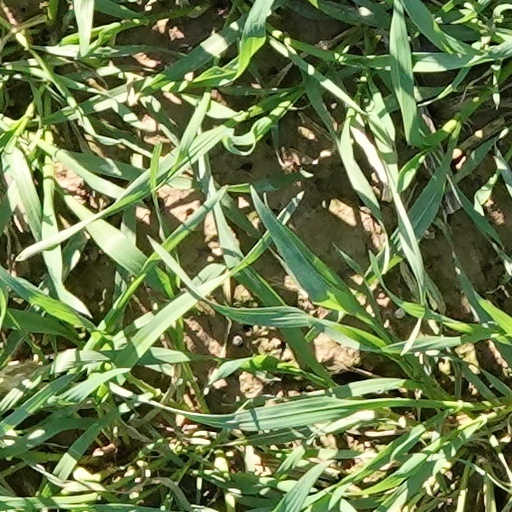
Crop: wheat